Woodsmith Mine Tunnel

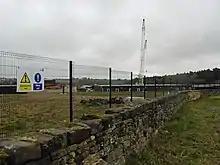
Above ground works at the Lockwood Beck site for the Woodsmith Mine tunnel

In July 2016, the UK Government awarded Sirius Minerals a Development Consent Order for the harbour facilities on Teesside. At that time, a different developer was shortlisted for the work on the tunnel which was also envisaged as needing five Tunnel Boring Machines (TBMs). This was later reduced to three TBMs.